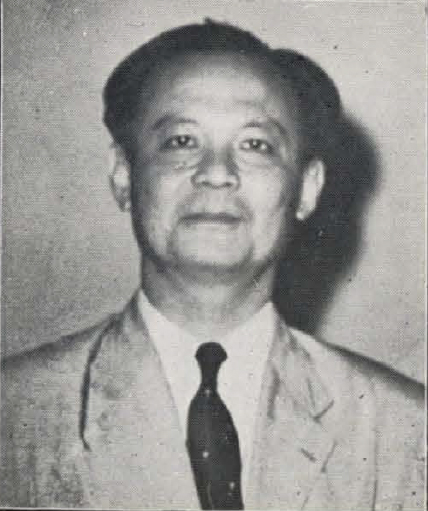
ป๋วย อึ๊งภากรณ์

| name = ป๋วย อึ๊งภากรณ์
| honorific-prefix = ศาสตราจารย์ ยศทหารและตำรวจไทย|พันตรี
| image = ป๋วย อึ้งภากรณ์.jpg
| order = ผู้ว่าการธนาคารแห่งประเทศไทย
| term_start = 11 มิถุนายน พ.ศ. 2502
| term_end = 15 สิงหาคม พ.ศ. 2514 ()
| predecessor = โชติ คุณะเกษม
| successor = พิสุทธิ์ นิมมานเหมินท์
| order2 = มหาวิทยาลัยธรรมศาสตร์#ทำเนียบผู้ประศาสน์การและอธิการบดี|อธิการบดีมหาวิทยาลัยธรรมศาสตร์
| term_start2 = 30 มกราคม พ.ศ. 2518
| term_end2 = 6 ตุลาคม พ.ศ. 2519 ()
| predecessor2 = อดุล วิเชียรเจริญ|ศ.ดร.อดุล วิเชียรเจริญ (รักษาการ)
| successor2 = นงเยาว์ ชัยเสรี|ศ.คุณหญิงนงเยาว์ ชัยเสรี (รักษาการ)
| birth_place = จังหวัดพระนคร อาณาจักรรัตนโกสินทร์|ประเทศสยาม
| death_place = ลอนดอน ประเทศอังกฤษ
| alma_mater = มหาวิทยาลัยลอนดอน
| occupation = นักเศรษฐศาสตร์, อาจารย์
| spouse = มาร์เกรท สมิท
| children = จอน อึ๊งภากรณ์ ไมตรี อึ๊งภากรณ์ ใจ อึ๊งภากรณ์
| allegiance = ubl|| ขบวนการเสรีไทย
| serviceyears = 2485–2488
| rank = ยศทหารกองทัพบกสหราชอาณาจักร|พันตรี (ชั่วคราว)
| unit = กองกำลัง 136 ช้างเผือก
| battles = ปฏิบัติการแอพพรีชีเอชั่น (2487)
| mawards = เครื่องราชอิสริยาภรณ์จักรวรรดิบริติช|MBE ฝ่ายทหาร
| signature = Puey Ung Signature.jpg
ศาสตราจารย์ พันตรี ป๋วย อึ๊งภากรณ์ (9 มีนาคม พ.ศ. 2459 — 28 กรกฎาคม พ.ศ. 2542) เป็นเศรษฐศาสตร์|นักเศรษฐศาสตร์ชาวไทย ผู้เคยดำรงตำแหน่งผู้ว่าการธนาคารแห่งประเทศไทย ที่มีอายุน้อยที่สุด ด้วยวัย 43 ปี 3 เดือน คลังมั่นใจ“วิรไท”มีฝีมือ "ประสาร" ฝากนโยบาย, Moneychannel . และได้ดำรงตำแหน่งยาวนานที่สุดสารป๋วย, ปีที่ 1 ฉบับที่ 8 ธันวาคม 2558, หน้า 9, กษิดิศ อนันทนาธร . และอธิการบดีมหาวิทยาลัยธรรมศาสตร์คนที่ 10
เขาเกิดและเติบโตจากครอบครัวชาวจีน สำเร็จการศึกษาธรรมศาสตรบัณฑิต จากมหาวิทยาลัยวิชาธรรมศาสตร์และการเมือง ในช่วงสงครามโลกครั้งที่ 2 ประเทศไทยเข้าร่วมพันธมิตรกับญี่ปุ่น ป๋วยก็ได้ร่วมก่อตั้งคณะเสรีไทยขึ้นในประเทศอังกฤษ หนหนึ่งเขาเสี่ยงชีวิตลอบกระโดดร่มเข้าไทย ณ บ้านวังน้ำขาว จังหวัดชัยนาท จนได้ชื่อว่าเป็น “วีรบุรุษวังน้ำขาว” สืบทอดปณิธานอาจารย์ป๋วย “พัฒนาชาติ ทุกคนกินดีอยู่ดี” และ“สังคมเสมอภาคและเป็นธรรม”, สำนักงานศิษย์เก่าสัมพันธ์ มธ. . ควรค่าต่อการจดจำ ! รำลึก ๑๐๐ ปี ชาตกาล อาจารย์ป๋วย “วีรบุรุษวังน้ำขาว” !!,Bangkok-today . เมื่อสงครามยุติลง ประเทศไทยจึงไม่ถือเป็นผู้แพ้สงคราม ในสมัยสฤษดิ์ ธนะรัชต์|จอมพลสฤษดิ์ ธนะรัชต์ เขาก็ได้รับหน้าที่เป็นทั้งผู้ว่าธนาคารแห่งชาติ รวมถึงยังได้รับตำแหน่งทั้งคณบดีคณะเศรษฐศาสตร์ มหาวิทยาลัยธรรมศาสตร์|คณะเศรษฐศาสตร์และอธิการบดีมหาวิทยาลัยธรรมศาสตร์
ป๋วยได้แสดงความกล้าหาญ หลายครั้งโดยเฉพาะการส่งจดหมายในนาม "นายเข้ม เย็นยิ่ง" ถึงจอมพลถนอม กิตติขจร นายกรัฐมนตรีในขณะนั้นเพื่อเรียกร้องประชาธิปไตยให้กับสังคม จุดประกายให้กับขบวนการ เหตุการณ์ 14 ตุลา|14 ตุลาคม 2516 ด้วยความที่เขาได้รับการชื่นชมมากมายจากสังคมสารป๋วย, ปีที่ 1 ฉบับที่ 6 ตุลาคม 2558, หน้า 16, เอนก เหล่าธรรมทัศน์ . ในเหตุการณ์ 6 ตุลาคม 2519 ป๋วยก็ถูกทั้งฝ่ายซ้าย ฝ่ายขวา ออกมาโจมตีกล่าวหาว่าเป็นคอมมิวนิสต์ จนในที่สุดก็ต้องออกเดินทางลี้ภัยไปต่างประเทศ และเสียชีวิตลงในวันที่ 28 กรกฎาคม พ.ศ. 2542 ที่ประเทศอังกฤษ
สเตฟาน คอลินยองส์ (Stefan Collingnon) นักวิชาการร่วมสมัยชาวเยอรมันProfessor of Political Economy, Santa Anna School of Advanced Studied, University of California and Visiting Professor at the London School of Economics ได้กล่าวยกย่องป๋วยว่าเป็น "บิดาของเมืองไทยสมัยใหม่" (Founding Father of Modern Thailand) ในฐานะผู้วางรากฐานการพัฒนาเศรษฐกิจที่สำคัญของไทยสารป๋วย, ปีที่ 1 ฉบับที่ 6 ตุลาคม 2558, หน้า 3, ส.ศิวรักษ์ . ป๋วยได้รับ รางวัลแมกไซไซ สาขาบริการสาธารณะ ในปี พ.ศ. 2508 และได้รับการยกย่องจากองค์กรยูเนสโกให้เป็นบุคคลสำคัญของโลก ในปี พ.ศ. 2558 อธิการฯ มธ.เผย 'ยูเนสโก' ลงมติยกย่อง 'ป๋วย อึ๊งภากรณ์' เป็นบุคคลสำคัญโลกแล้ว หลังครบรอบ 100 ปี ได้รับเสียงสนับสนุนจาก ฟิลิปปินส์ -เวียดนาม . ยูเนสโกยก 2 คนไทย "ดร.ป๋วย-ม.ร.ว.เปีย"บุคคลสำคัญของโลก.... .
== ประวัติ ==
ศ. พันตรี ป๋วย อึ๊งภากรณ์ หรือ ศ. พันตรี ดร.ป๋วย อึ๊งภากรณ์ เกิดเมื่อวันที่ 9 มีนาคม พ.ศ. 2459 ณ บ้านตรอกโรงสูบน้ำ ตลาดน้อย เป็นบุตรของซา แซ่อึ้ง กับเซาะเซ็ง อึ๊งภากรณ์ (สกุลเดิม: แซ่เตียว; ต่อมาได้เปลี่ยนนามสกุลเป็นภาษาไทยว่า "ประสาทเสรี") ผู้หญิงในชีวิตของผม..แม่ - คัดลอกจากหนังสือ "ประสบการณ์ชีวิต และข้อคิดสำหรับคนหนุ่มสาว" โดย ดร.ป๋วย อึ๊งภากรณ์ (จัดพิมพ์โดยมูลนิธิโกมลคีมทอง) ชื่อ "ป๋วย" นั้น บิดาของป๋วยตั้งให้เป็นชื่อตัว ส่วนชื่อสกุลของป๋วย คือ "อึ้ง" ชื่อรุ่นคือ "เคียม" อ่านทั้งสามตัวตามลำดับประเพณีจีน สำเนียงแต้จิ๋วจะเป็น "อึ้ง ป้วย เคียม" แต่ถ้าอ่านโดด ๆ วรรณยุกต์จะเปลี่ยนไป ชื่อสกุลเป็น "อึ๊ง" และชื่อตัวเป็น "ป๋วย" คำว่า "ป๋วย" แปลตรงตัวได้ว่า "พูนดินที่โคนต้นไม้" เพราะตัวประกอบในอักษรระบุไว้เช่นนั้น แต่มีความหมายกว้างออกไปอีกคือ "บำรุง" "หล่อเลี้ยง" "เพาะเลี้ยง" และ "เสริมกำลัง"
มารดาของป๋วย เป็นบุตรสาวคนแรกของเจ้าของร้านขายผ้าที่สำเพ็ง อยู่ใกล้ตรอกโรงโคม ส่วนบิดาเป็นคนจีน ทำงานช่วยพี่ชายที่แพปลา แถวปากคลองวัดปทุมคงคา โดยทั้งสองก็ไม่ค่อยมีรายได้มากนัก
=== การศึกษา ===
พ่อแม่ของป๋วยตั้งใจส่งลูกชายเข้าเรียน ที่แผนกภาษาฝรั่งเศส โรงเรียนอัสสัมชัญ ในปี พ.ศ. 2467 ซึ่งเป็นโรงเรียนที่มีค่าเล่าเรียนแพง คือปีละ 70 บาทในสมัยนั้น เมื่อเด็กชายป๋วยอายุได้เก้าขวบ บิดาของป๋วยก็เสียชีวิต โดยไม่มีทรัพย์สินเงินทองทิ้งไว้ให้ ลุงเป็นคนรับอุปการะ ส่งเสียเงินให้เป็นรายเดือน แม้ว่าจะมีปัญหาด้านการเงิน มารดาของป๋วย ก็สนับสนุนให้เรียนหนังสือที่เดิม จนสำเร็จการศึกษา ในปี พ.ศ. 2476 ขณะอายุได้ 18 ปี ป๋วยได้มาเป็นมาสเตอร์ หรือครูที่นักเรียนโรงเรียนอัสสัมชัญใช้เรียก ที่โรงเรียนอัสสัมชัญ สอนวิชาคำนวณ และภาษาฝรั่งเศส มีรายได้เดือนละ 40 บาท แบ่งให้แม่ 30 บาท
ต่อมาในปี พ.ศ. 2477 ป๋วยได้สมัครเข้าเรียนต่อที่ มหาวิทยาลัยวิชาธรรมศาสตร์และการเมือง เป็นนักศึกษารุ่นแรก ซึ่งในสมัยนั้นยังไม่มีการบังคับให้เข้าชั้นเรียน ทางมหาวิทยาลัยได้จัดพิมพ์คำบรรยายออกจำหน่ายในราคาถูก วิชาละประมาณ 2 บาท เพื่อส่งเสริมให้นักเรียนที่กำลังทำงานอยู่สามารถศึกษาเองได้ ป๋วยใช้เวลาในตอนค่ำและวันหยุดเรียนอยู่ 4 ปี ก็สำเร็จการศึกษาปริญญาตรีทางกฎหมาย การเมืองและเศรษฐการ (ธรรมศาสตรบัณฑิต|หลักสูตรธรรมศาสตรบัณฑิต, ธ.บ.) ซึ่งจัดการศึกษาในลักษณะสหสาขาวิชา เพื่อให้นักศึกษามีโอกาสประกอบอาชีพได้อย่างกว้างขวาง และมีความรู้ในลักษณะเป็นองค์รวม โดยสำเร็จการศึกษาในปี พ.ศ. 2480 หลังจากนั้น ก็ลาออกจากโรงเรียนอัสสัมชัญ มาทำงานเป็นล่ามภาษาฝรั่งเศส ให้แก่อาจารย์ชาวฝรั่งเศสผู้หนึ่ง ที่มหาวิทยาลัยธรรมศาสตร์และการเมือง
ในเดือนเมษายน พ.ศ. 2481 ป๋วยสอบชิงทุนรัฐบาลได้ไปเรียนระดับปริญญาตรี สาขาวิชาเศรษฐศาสตร์และการคลัง ที่วิทยาลัยเศรษฐศาสตร์และรัฐศาสตร์แห่งลอนดอน แห่งมหาวิทยาลัยลอนดอน ซึ่งหลังจากนั้นอีกเพียง 6 เดือน มารดาของป๋วยก็เสียชีวิตลง ป๋วยใช้เวลาสามปีก็สำเร็จการศึกษาระดับปริญญาตรี ป๋วยเป็นนักเรียนดีเด่น ป๋วยเป็นคนไทยคนเดียว ในมหาวิทยาลัยนี้ที่สอบได้คะแนนสูงสุดเป็นอันดับหนึ่ง ในบรรดาเกียรตินิยมอันดับหนึ่งด้วยกันในปี พ.ศ. 2485 โดยได้เกรดเอแปดวิชา และเกรดบีหนึ่งวิชา
จากผลการเรียนอันดีเด่นของป๋วย ทำให้ได้รับทุนลีเวอร์ฮูล์ม สามารถศึกษาต่อระดับปริญญาเอกได้ทันที แต่ในระหว่างนั้น เกิดสงครามโลกครั้งที่สอง ขึ้น ทำให้ป๋วยตัดสินใจทำงานเพื่อชาติ ทำให้ป๋วยจบปริญญาเอกภายหลังสงครามยุติในปี พ.ศ. 2491 ป๋วยก็ได้เรียนสำเร็จปริญญาเอก โดยใช้เวลาสามปีทำวิทยานิพนธ์ "เศรษฐศาสตร์ว่าด้วยการควบคุมดีบุก"
=== การทำงาน ===
==== ช่วงแรก ====
ภายหลังจบจากโรงเรียนอัสสัมชัญ ในปี พ.ศ. 2476 ป๋วยได้เริ่มทำงานเป็นครู (หรือที่นักเรียนอัสสัมชัญเรียกว่า "มาสเตอร์") สอนวิชาคำนวณและภาษาฝรั่งเศส ที่โรงเรียนเก่าของเขาเอง และจนเมื่อสำเร็จธรรมศาสตร์บัณฑิตในฐานะนักศึกษารุ่นแรกของมหาวิทยาลัยธรรมศาสตร์|มหาวิทยาลัยวิชาธรรมศาสตร์และการเมือง แล้วในปี พ.ศ. 2480 ก็ทำงานเป็นล่ามภาษาฝรั่งเศส ที่มหาวิทยาลัย
==== งานการเมือง ====
วันที่ 8 ธันวาคม พ.ศ. 2484 กองทัพญี่ปุ่นบุกประเทศไทย รัฐบาลไทยในสมัยนั้น ซึ่งมี แปลก พิบูลสงคราม|จอมพล ป. พิบูลสงคราม เป็นนายกรัฐมนตรี ประกาศสงครามเป็นพันธมิตรกับญี่ปุ่น และต่อมาก็ประกาศสงครามกับสหราชอาณาจักรและสหรัฐอเมริกา รัฐบาลไทยเรียกตัวคนไทย ในสหราชอาณาจักรและสหรัฐอเมริกา ให้เดินทางกลับ โดยขู่ว่า ผู้ที่ไม่เดินทางกลับจะถูกถอดสัญชาติไทย ปรากฏว่าคนไทยจำนวนหนึ่ง ได้จัดตั้งขบวนการต่อต้านญี่ปุ่นขึ้นทั้งในและนอกประเทศ ในนามของขบวนการเสรีไทย ภายในประเทศมี ปรีดี พนมยงค์|นายปรีดี พนมยงค์ ผู้สำเร็จราชการ เป็นหัวหน้า ส่วนในสหรัฐอเมริกามี เสนีย์ ปราโมช|ม.ร.ว.เสนีย์ ปราโมช อัครราชทูตไทย เป็นหัวหน้า เสรีไทยปฏิเสธการประกาศสงครามของรัฐบาลไทย ซึ่งทำให้สหรัฐอเมริกา ประกาศรับรองฐานะของเสรีไทย
ส่วนทางด้านอังกฤษ ปรากฏว่าอัครราชทูตไทยยอมเดินทางกลับประเทศตามคำสั่งของรัฐบาล แต่ป๋วยและคนไทยจำนวนหนึ่งไม่ยอมกลับประเทศ และได้ร่วมกันก่อตั้งคณะเสรีไทยขึ้นในอังกฤษ เพื่อประกาศไม่ยอมอยู่ใต้อาณัติรัฐบาลไทยที่ยอมเป็นพันธมิตรกับญี่ปุ่น เสรีไทยจำนวน 36 คน สมัครเข้าเป็นทหารในกองทัพบกอังกฤษ เสรีไทยกลุ่มนี้มีฉายาว่า "ช้างเผือก" (White Elephants) ในช่วงแรก ป๋วยได้รับยศเป็นร้อยเอกแห่งกองทัพบกอังกฤษ มีชื่อจัดตั้งว่า "นายเข้ม เย็นยิ่ง"
นายเข้ม เย็นยิ่ง ต่อมาได้รับคำสั่งให้ลงเรือบรรทุกทหารจากลิเวอร์พูล เล่นเรืออ้อมทวีปแอฟริกา มาขึ้นฝั่งที่ประเทศอินเดีย ได้มาฝึกหลักสูตรนักรบแบบกองโจรและการจารกรรม ที่เมืองปูนา มีการฝึกการใช้อาวุธ และวิธีการต่อสู้ต่าง ๆ เป็นเวลาครึ่งปี ในเดือนกันยายน พ.ศ. 2486 นายเข้มเป็นทหารฝ่ายสัมพันธมิตรในสงครามโลกครั้งที่สอง|ฝ่ายสัมพันธมิตรชุดแรก ที่ได้รับคำสั่งให้เข้ามาติดต่อกับขบวนการเสรีไทยในประเทศไทย ที่มี "รูธ" หรือ นายปรีดี พนมยงค์ เป็นหัวหน้า เพื่อหาทางตั้งสถานี วิทยุติดต่อระหว่างกองทัพอังกฤษในอินเดียกับคณะเสรีไทย
พฤศจิกายน พ.ศ. 2486 ร้อยตรีเข้มได้เดินทางด้วยเรือดำน้ำของราชนาวีอังกฤษพร้อมสหายอีกสองคนจาก ลังกา โดยมีเป้าหมายจะขึ้นฝั่งที่ตะกั่วป่า จังหวัดพังงา เมื่อมาถึงที่หมายเรือดำน้ำจอดซุ่มรอนอกฝั่งหนึ่งสัปดาห์ แต่ไม่มีคนมารับจึงยกเลิกภารกิจ จึงกลับสู่ศรีลังกา ต่อมาอีกหนึ่งสัปดาห์ร้อยตรีเข้มได้รับมอบภารกิจอีกครั้ง ให้ลักลอบเข้าแผ่นดินไทย โดยการกระโดดร่มพร้อมอุปกรณ์เครื่องรับส่งวิทยุ จึงได้เดินทางไปฝึกซ้อมกระโดดร่ม ในต้นเดือนกุมภาพันธ์ พ.ศ. 2487 ที่แคว้นปัญจาบ พอวันที่ 6 มีนาคม ร.ต.เข้ม และเสรีไทยอีกสองคนคือ แดง (ประทาน) และ ดี (ศ.เกียรติคุณ นพ.เปรม บุรี) บนเส้นทางชีวิตและการเรียนรู้ 90 ปี เปรม บุรี.หนังสืออัตชีวประวัติ อ.เปรม บุรี 90 ปี: อาจริยบูชา. หน้า 20-21. หอสมุดหมายเหตุรามาธิบดี มาขึ้นเครื่องบิน บี 24 ที่กัลกัตตา ประเทศอินเดีย มุ่งมาสู่แผ่นดินไทย เป็นการกระโดดร่มแบบสุ่ม ไม่มีคนมารับที่ภาคพื้นดิน แต่สภาพอากาศไม่อำนวย เครื่องบินจึงเดินทางกลับไปกัลกัตตา อีกหนึ่งสัปดาห์ต่อมา เสรีไทยทั้งสามคนคือ เข้ม แดง และดี ก็ขึ้นเครื่องบินอีก เพื่อปฏิบัติภารกิจเดิม โดยเข้ามาทางจังหวัดชัยนาท เสรีไทยทั้งสามคนกระโดดร่มลง แต่ ร.ต.เข้ม ถูกเจ้าหน้าที่ไทยและชาวบ้าน ช่วยกันล้อมจับกุมตัวไว้ได้ และถูกตั้งข้อหาว่า ทรยศต่อชาติและทำจารกรรม ถูกซ้อม และผลักเข้าสู่กอหนาม โดยมีเจ้าหน้าที่เอาปืนจ่อข้างหลัง และถูกนำมาขังล่ามโซ่ไว้บนศาลาวัดวังน้ำขาว อำเภอวัดสิงห์ เป็นเวลาหลายวัน จึงถูกส่งตัวมาลงเรือยนต์ล่องลำน้ำเจ้าพระยา เข้ามาที่ตึกสันติบาลในกรุงเทพฯ
ด้วยความช่วยเหลือของตำรวจที่เป็นเสรีไทย ร.ต.เข้ม จึงมีโอกาสเข้าพบกับ นายปรีดี พนมยงค์ ทำให้ฝ่ายเสรีไทย เริ่มส่งวิทยุไปยังกองทัพอังกฤษที่อินเดีย ได้สำเร็จเป็นครั้งแรก ทำให้หน่วยทหารจากอังกฤษและสหรัฐฯ สามารถเล็ดลอดเข้ามาปฏิบัติงานในแผ่นดินไทยได้สะดวกขึ้น ในการทิ้งระเบิดของอังกฤษ นายป๋วยได้ประสานติดต่อกับอังกฤษ แจ้งพิกัดไม่ให้เครื่องบินมาทิ้งระเบิดพระบรมมหาราชวัง ตลอดจนวังต่าง ๆ ทางอังกฤษก็ได้ตอบรับ ทำให้สถานที่สำคัญเหล่านี้ สามารถอยู่รอดปลอดภัยมาจนทุกวันนี้
ปลายสงครามโลกครั้งที่สอง นายปรีดีส่งนายป๋วยกลับไปอังกฤษอีกครั้งหนึ่ง เพื่อไปเจรจาให้รัฐบาลอังกฤษ ยอมรับว่าขบวนการเสรีไทย เป็นรัฐบาลอันชอบธรรมของไทย ทำนองเดียวกับที่สหรัฐได้รับรองมาก่อนแล้ว และเจรจาให้อังกฤษ ยอมปล่อยเงินตราสำรอง ที่รัฐบาลไทยฝากไว้ที่ธนาคารกลางอังกฤษ
เมื่อสงครามโลกยุติ นายป๋วยได้รับยศพันตรีแห่งกองทัพบกอังกฤษ ได้เป็นหนึ่งในผู้แทนไทย เดินทางไปเจรจาทางการทหาร และการเมืองกับฝ่ายอังกฤษ ที่นครแคนดี ประเทศศรีลังกา ได้ร่วมกับเสรีไทยจากอเมริกาอารักขา แด่พระบาทสมเด็จพระเจ้าอยู่หัวอานันทมหิดล และพระอนุชาที่กัลกัตตา จากนั้น นายป๋วยก็คืนยศทหารแก่กองทัพอังกฤษ แล้วกลับไปแต่งงานกับ มาร์กาเร็ต สมิท ในปี พ.ศ. 2489 และเรียนต่อระดับปริญญาเอก ที่ มหาวิทยาลัยลอนดอน
==== งานด้านการเงิน การคลัง ====
ในขณะที่ป๋วยกำลังศึกษาอยู่ ณ ประเทศอังกฤษ นายปรีดี พนมยงค์ ถูกทหารทำรัฐประหารในประเทศไทย พ.ศ. 2490|รัฐประหาร ทำให้สถานการณ์ไม่ปลอดภัย ทางญาติขอให้ป๋วยยังไม่ต้องรีบกลับมา
ไฟล์:ป๋วย เมื่อครั้งดำรงผู้ว่าการธนาคารแห่งประเทศไทย.jpg|thumb|195px|right|เมื่อครั้งดำรงผู้ว่าการธนาคารแห่งประเทศไทย
ปี พ.ศ. 2492 ดร.ป๋วย ก็เดินทางกลับประเทศไทย บริษัทห้างร้านต่างๆ จำนวนมากทั้งในและนอกประเทศ ต้องการตัวดร.ป๋วยไปทำงานโดยเสนอให้เงินเดือนสูงๆ แต่ในที่สุด ดร.ป๋วย ก็เลือกที่จะรับราชการ เนื่องจากถือว่า ตนเองนอกจากจะเกิดเมืองไทย กินข้าวไทยแล้ว ยังได้รับทุนเล่าเรียนรัฐบาลไทย คือเงินของชาวนาชาวเมืองไทย ไปเมืองนอกแล้วผูกพันใจว่าจะรับราชการไทยด้วย
ดร.ป๋วย เข้ารับราชการครั้งแรกในตำแหน่งเศรษฐกร กรมบัญชีกลาง กระทรวงการคลัง ได้รับเงินเดือน ประมาณ 1,600 บาท สภาพเศรษฐกิจของประเทศไทยหลังสงครามโลกครั้งที่ 2 กำลังอยู่ในสภาพฟื้นตัว ต่อมาในปี พ.ศ. 2495 ดร.ป๋วย ได้รับแต่งตั้งให้เป็นผู้ช่วยฝ่ายวิชาการของปลัดกระทรวงการคลัง และกรรมการธนาคารแห่งประเทศไทย จนถึงปี พ.ศ. 2496 ดร.ป๋วย ก็ได้รับแต่งตั้ง ให้ดำรงตำแหน่ง รองผู้ว่าการธนาคารแห่งประเทศไทย ได้มีส่วนทำให้อัตราแลกเปลี่ยนเงินตราต่างประเทศ ซึ่งมีปัญหามากในสมัยนั้น กลับมีเสถียรภาพมากขึ้น นักธุรกิจมั่นใจค่าของเงินบาทเมื่อเทียบกับเงินตราต่างประเทศ ทำให้ราคาสินค้าลดลง และเงินสำรองระหว่างประเทศก็ขยายตัวเพิ่มมากขึ้น
วันที่ 25 ธันวาคม พ.ศ. 2496 คณะรัฐมนตรีมีมติ ให้ ดร.ป๋วย พ้นจากตำแหน่งรองผู้ว่าการธนาคารแห่งประเทศไทย ไปรับราชการเป็นผู้เชี่ยวชาญการคลัง กระทรวงการคลัง เนื่องจาก ดร.ป๋วย ปฏิเสธการที่ สฤษดิ์ ธนะรัชต์|จอมพลสฤษดิ์ ธนะรัชต์ ต้องการซื้อ สหธนาคารกรุงเทพจำกัด แต่เนื่องจากธนาคารแห่งนั้น กระทำผิดระเบียบของธนาคารแห่งประเทศไทย และกำลังถูกปรับเป็นเงินหลายล้านบาท จอมพลสฤษดิ์ ขอให้ ดร.ป๋วย ยกเลิกการปรับ แต่ ดร.ป๋วย ปฏิเสธ และยืนกรานให้คณะรัฐมนตรีปรับธนาคารแห่งนั้น ในที่สุดคณะรัฐมนตรี ก็ปฏิบัติตามข้อเสนอของ ดร.ป๋วย
ต่อมา เผ่า ศรียานนท์|พลตำรวจเอกเผ่า ศรียานนท์ อธิบดีกรมตำรวจ และรัฐมนตรีช่วยว่าการกระทรวงการคลัง ก็พยายาม เสนอให้บริษัทแห่งหนึ่งในสหรัฐอเมริกา ซึ่งตนเองมีผลประโยชน์อยู่ด้วย เป็นผู้จัดพิมพ์ธนบัตรไทยแทน บริษัท โทมัส เดอลารู คณะรัฐมนตรีแต่งตั้งให้ดร.ป๋วยเป็นผู้พิจารณาเรื่องนี้ ดร.ป๋วย ตรวจพบว่า บริษัทดังกล่าวฝีมือไม่ดี ปลอมง่าย และมีชื่อเสียงในการวิ่งเต้น จึงไม่มีความน่าเชื่อถือเพียงพอให้เป็นผู้จัดพิมพ์ธนบัตร จึงทำรายงานเสนอ ให้ใช้ บริษัทโทมัส เดอลารูตามเดิม แต่ถ้าหากจะตัดสินใจให้บริษัทอเมริกันเป็นผู้พิมพ์ธนบัตร ก็จะออกจากราชการ คณะรัฐมนตรีก็มีมติเห็นชอบตามข้อเสนอของ ดร.ป๋วย เหตุการณ์ครั้งนี้ สร้างความไม่พอใจให้แก่ พลตำรวจเอกเผ่า ศรียานนท์ เป็นอย่างมาก ผู้มีอำนาจในประเทศขณะนั้น ต่างไม่พอใจ ดร.ป๋วย เพื่อความปลอดภัย พระบริภัณฑ์ยุทธกิจ รัฐมนตรีว่าการกระทรวงการคลัง จึงได้ให้ ดร.ป๋วย ไปดำรงตำแหน่งที่ปรึกษาทางเศรษฐกิจการคลัง ประจำสถานเอกอัครราชทูตไทยในอังกฤษ ในปี พ.ศ. 2499 และยังได้เป็นผู้แทนไทย ประจำคณะมนตรีดีบุกระหว่างประเทศ มีผลทำให้ ไทยสามารถขายแร่ดีบุก เป็นสินค้าออกสำคัญของประเทศได้มากขึ้น
ปี พ.ศ. 2502 จอมพลสฤษดิ์ ทำรัฐประหารยึดอำนาจการปกครอง จอมพลสฤษดิ์ได้ให้ ดร.ป๋วย กลับเมืองไทยเข้ามาช่วยงาน ต่อมาเมื่อ นายโชติ คุณะเกษม ลาออกจากรัฐมนตรีว่าการกระทรวงการคลัง จอมพลสฤษดิ์ได้โทรเลขไปถึง ดร.ป๋วย ซึ่งกำลังประชุมคณะรัฐมนตรีดีบุกโลกที่กรุงลอนดอน เสนอให้รับตำแหน่งรัฐมนตรีว่าการกระทรวงการคลัง แต่ ดร.ป๋วย ปฏิเสธไปว่า ไม่ขอรับตำแหน่งนี้ เพราะเมื่อตอนเข้าเป็นเสรีไทย ได้สาบานไว้ว่า จะไม่รับตำแหน่งทางการเมืองใดๆ จนกว่าจะเกษียณอายุราชการ เพื่อพิสูจน์ว่าไม่ได้หวังแสวงหาผลประโยชน์จากการเป็นเสรีไทย เมื่อ ดร.ป๋วย กลับจากอังกฤษ จอมพลสฤษดิ์ก็แต่งตั้ง ให้ ดร.ป๋วย เป็นผู้ว่าการธนาคารแห่งประเทศไทย ต่อมาได้รับแต่งตั้งให้เป็น ผู้อำนวยการสำนักงานเศรษฐกิจการคลัง อีกตำแหน่งหนึ่ง ดร.ป๋วย จึง ควบคุมทั้งนโยบายด้านการเงิน การคลังและ งบประมาณของประเทศ ในขณะที่อายุได้ เพียง 43 ปี นอกจากนั้น ดร.ป๋วย ยังมีบทบาทสำคัญ ในการผลักดันให้มี แผนพัฒนาเศรษฐกิจและสังคมแห่งชาติ เป็นกรรมการสภาพัฒน์ เป็นกรรมการสภาการศึกษาแห่งชาติ
แม้ว่า ดร.ป๋วย จะมีตำแหน่งที่สูง แต่ก็ใช้ชีวิตอยู่อย่างเรียบง่าย ชอบนุ่งกางเกงเวสต์ปอยต์มาทำงาน ไม่มีชุดดินเนอร์แจ็กเกตเป็นของตนเอง ชอบกินก๋วยเตี๋ยว ข้าวต้มกุ๊ย และเต้าฮวย
ดร.ป๋วย อึ๊งภากรณ์ ดำรงตำแหน่งผู้ว่าการธนาคารแห่งประเทศไทยเป็นเวลา 12 ปี นับเป็นผู้ว่าการที่อยู่ในตำแหน่งนานที่สุด ตลอดสมัยที่ ดร.ป๋วย เป็นผู้ว่าการธนาคารแห่งประเทศไทย ถือได้ว่าเป็นสมัยที่ธนาคารแห่งประเทศไทยปลอดจากการเมืองมากที่สุด และเป็นยุคที่สามารถรักษาเสถียรภาพเงินตรา ไว้ได้อย่างแข็งแกร่ง เงินบาท ได้รับได้รับความเชื่อมั่นจากทั้งในและนอกประเทศ ทำให้มีการค้าขายและการลงทุนเพิ่มขึ้น นอกจากนั้นเงินทุน สำรองระหว่างประเทศก็เพิ่มมากขึ้นเป็นประวัติการณ์ ธนาคารแห่งประเทศไทย เริ่มขยายสาขาออกไปสู่ภูมิภาค สามารถจัดตั้งโรงพิมพ์ธนบัตรได้สำเร็จ ไม่จำเป็นต้องไปพิมพ์ธนบัตรในต่างประเทศ มีการออกพระราชบัญญัติ ธนาคารพาณิชย์ปี พ.ศ. 2505 ซึ่งถือเป็นแม่บทของธนาคารพาณิชย์ ตลอดจนนำเทคนิคนโยบายทางการเงินที่ สำคัญๆ เช่น อัตราเงินสดสำรองอัตราส่วนลดมาใช้ และชักจูงให้ธนาคารปฏิบัติตามกฎระเบียบ อันจำเป็นต่อการ เสริมสร้างความมั่นคงในระบบการธนาคาร และอนุมัติให้ธนาคารพาณิชย์เปิดสาขามากขึ้น และขยายไปทั่วราชอาณาจักร ทำให้กิจการธนาคารพาณิชย์ต่างๆ เจริญรุดหน้าอย่างรวดเร็ว
ปี พ.ศ. 2507 ดร.ป๋วย ได้กล่าวสุนทรพจน์ของสมาคมธนาคารไทย เพื่อเตือนสติผู้มีอำนาจ มีใจความว่า จอมพล ถนอม นายกรัฐมนตรีผู้มีคำขวัญประจำใจว่า "จงทำดี จงทำดี จงทำดี" มีนโยบายไม่เห็นด้วยที่รัฐมนตรีจะไปยุ่งเกี่ยว กับ "การค้า" แต่ทำไมจึงมีรัฐมนตรีบางคนไปเป็นกรรมการในธนาคารต่างๆ หรือเป็นเพราะว่าธนาคารพาณิชย์ไม่ใช่ "การค้า" ชนิดหนึ่ง สุนทรพจน์นี้เป็นที่กล่าวขานกันทั่ว ในยุคสมัยรัฐบาลทหาร ดร.ป๋วย เป็นข้าราชการผู้ใหญ่คนเดียวที่กล้าวิจารณ์ นักการเมือง รัฐมนตรี และนายทหารชั้นสูง ที่มักเข้าไปดำรงตำแหน่งประธานหรือกรรมการธนาคารต่างๆ เพื่อหาประโยชน์ใส่ตัว เมื่อจอมพลถนอมทราบความ ก็ยินยอมลาออกจากตำแหน่งกรรมการธนาคารพาณิชย์ แต่ไม่มีรัฐมนตรีคนใดลาออกตาม
==== งานด้านการศึกษา ====
ปี พ.ศ. 2507 ดร. ป๋วย เข้ารับตำแหน่งคณบดีคณะเศรษฐศาสตร์ มหาวิทยาลัยธรรมศาสตร์และจะลาออกจากตำแหน่งผู้ว่าการธนาคารแห่งประเทศไทย แต่ถูกนายกรัฐมนตรียับยั้งไว้ ขณะนั้นคณะเศรษฐศาสตร์ มีอาจารย์ประจำเพียงสี่คน อาจารย์ป๋วยจึงเร่งผลิตอาจารย์ โดยประกาศรับสมัครคนรุ่นใหม่ แล้วหาทุนส่งไปเรียนต่างประเทศ ทำให้คณะเศรษฐศาสตร์เติบโตขึ้น ภายในเวลาเพียงสิบปี มีอาจารย์เพิ่มนับร้อยคน ส่วนใหญ่จบการศึกษาระดับปริญญาโทและเอก
สิงหาคม พ.ศ. 2508 ดร. ป๋วย ได้รับ รางวัลแมกไซไซ สาขาบริการสาธารณะ ในคำประกาศเกียรติประวัติ มีข้อความตอนหนึ่งว่า "บุคคลสำคัญ ผู้แสดงบทบาทอยู่เบื้องหลังความสำเร็จ ของธนาคารแห่งประเทศไทย ในการขยายตัวทางเศรษฐกิจโดยมีเสถียรภาพการเงินควบคู่กันไป นายธนาคารระหว่างประเทศ ยกย่องว่านายป๋วยเป็น ผู้ว่าการธนาคารกลางที่มีความสามารถดีเด่นคนหนึ่งของโลก ... การกระทำของนายป๋วยยังเป็นแรงบันดาลใจ สำหรับข้าราชการผู้ขยันขันแข็ง นายป๋วยผู้ถือได้ว่า ความเรียบง่าย คือความงาม และความชื่อสัตย์สุจริต คือคุณความดีสูงสุดของชีวิตข้าราชการ เป็นหลักประจำใจซึ่งยึดถือมาช้านาน และได้เผยแพร่กับเพื่อนร่วมงาน ด้วยว่า ในฐานะนักเศรษฐศาสตร์ผู้แสวงหาความจริง และผู้ใช้วิชาชีพ จะต้องไม่เป็นเพียงผู้ที่คอยเรียนรู้อยู่เสมอ และทำงานอย่างมีประสิทธิภาพเท่านั้น หากยังต้องมีความชื่อสัตย์สุจริต และต้องแสดงให้ปรากฏออกมาถึง ความชื่อสัตย์สุจริตนั้นอย่างเพียงพอ ที่จะเรียกร้องให้ผู้อื่นมีความชื่อสัตย์สุจริตด้วย"
ปี พ.ศ. 2510 ดร. ป๋วย ได้ร่วมกับเพื่อนนักธุรกิจ นักการเงิน นักการเมือง และเชื้อพระวงศ์ร่วมก่อตั้ง มูลนิธิบูรณะชนบทแห่งประเทศไทย ซึ่งถือว่า เป็นโครงการพัฒนาชนบทแห่งแรกขององค์กรพัฒนาเอกชน โดยได้แนวคิดจาก ดร. วาย เยน ที่มีแนวคิดว่า การพัฒนาชนบทและการพัฒนาคุณภาพของคน จะเป็นรากฐานสำคัญของการพัฒนาประเทศ โดยการส่งเสริม การพึ่งตนเอง การร่วมมือกันของชาวบ้าน การศึกษา การอนามัย การอาชีพ แนวทางของมูลนิธิบูรณะชนบทฯ ในการทำงานกับชาวบ้านคือ "ไปหาชาวบ้าน อยู่กับเขา เรียนรู้จากเขา วางแผนกับเขา ทำงานกับเขา เริ่มจากสิ่งที่เขารู้ สร้างจากสิ่งที่เขามี สอนโดยชี้ให้เห็น เรียนจากการทำ..." โครงการของมูลนิธิบูรณะชนบท ดำเนินการอยู่ในเขตจังหวัดชัยนาทเป็นหลัก ส่วนหนึ่งมีสาเหตุมาจากชาวบ้านที่นั้น เคยช่วยชีวิต ดร. ป๋วย เมื่อครั้งเป็นเสรีไทย
ปี พ.ศ. 2513 อาจารย์ป๋วยได้ลาพัก ไปสอนที่มหาวิทยาลัยพรินซ์ตัน สหรัฐอเมริกา เพื่อเรียนรู้เรื่องมหาวิทยาลัยใหม่ ๆ ให้ทันการณ์ โดยรับเงินเดือนจากธนาคารชาติดังเดิม แต่ขอให้มหาวิทยาลัยพรินซ์ตันจ่ายเงินเดือนอันท่านพึงจะได้ให้กับธนาคารแห่งประเทศไทย นับว่าธนาคารแห่งประเทศไทยได้กำไร
ในวันที่ 16 สิงหาคม พ.ศ. 2514 ดร. ป๋วย ได้ลาออกจากตำแหน่งผู้ว่าการธนาคารแห่งประเทศไทย รวมเวลาที่ ดำรงตำแหน่ง 12 ปี 2 เดือน 4 วัน จึงมารับตำแหน่งคณบดีคณะเศรษฐศาสตร์อย่างเต็มตัว เพื่อต้องการทุ่มเทให้ กับการศึกษาอย่างจริงจัง และได้ลาไปสอนพิเศษและทำวิจัยอีกครั้งที่ มหาวิทยาลัยเคมบริดจ์ สหราชอาณาจักร
วันที่ 17 พฤศจิกายน พ.ศ. 2514 ถนอม กิตติขจร|จอมพลถนอม กิตติขจร ทำการรัฐประหาร ยึดอำนาจตัวเอง อาจารย์ป๋วยได้เขียนจดหมายฉบับประวัติศาสตร์จากอังกฤษ โดยใช้ชื่อ นายเข้ม เย็นยิ่ง (ชื่อรหัสสมัยเป็นเสรีไทย) จดหมายฉบับนี้ เขียนถึงผู้ใหญ่บ้านชื่อ ทำนุ เกียรติก้อง ซึ่งหมายถึงจอมพลถนอม เรียกร้องให้จอมพลถนอมซึ่งยึดอำนาจการปกครอง คืนเสรีภาพประชาธิปไตยให้แก่ประชาชน จัดให้มีการเลือกตั้งโดยเร็ว ข้อความในจดหมายตอนหนึ่งว่า "ได้โปรดเร่งรัดให้มีกติกาหมู่บ้านขึ้นเถิดโดยเร็วที่สุด ในกลางปี 2515 นี้หรืออย่างช้าก็อย่าให้ข้ามปีไป โปรดอำนวยให้ชาวบ้านไทยเจริญมีสิทธิเสรีภาพตามหลักประชาธรรม สามารถเลือกตั้งสมัชชาขึ้นโดยเร็ว" จดหมายฉบับนี้ สร้างความไม่พอใจให้กับผู้มีอำนาจเป็นอย่างยิ่ง อาจารย์ป๋วยถือว่าเป็นข้าราชการชั้นผู้ใหญ่คนแรก ที่กล้าลุกขึ้นวิพากษ์วิจารณ์เผด็จการทหารอย่างตรงไปตรงมา ทำให้อาจารย์ป๋วยต้องลาออกจากตำแหน่งคณบดีคณะเศรษฐศาสตร์ ในระหว่างที่สอนหนังสือที่เคมบริดจ์
ปี พ.ศ. 2516 สัญญา ธรรมศักดิ์|นายสัญญา ธรรมศักดิ์ อธิการบดีมหาวิทยาลัยธรรมศาสตร์กำลังครบวาระ และยืนยันว่าจะไม่รับตำแหน่งต่อ อาจารย์และนักศึกษาได้มีประชามติ ให้อาจารย์ป๋วยเป็นอธิการบดีคนต่อไป ในระหว่างวันที่ 9-18 กุมภาพันธ์ อาจารย์ป๋วยได้เดินทางกลับมาเมืองไทย ได้เข้าพบ จอมพลถนอม กิตติขจร และ จอมพลประภาส จารุเสถียร อาจารย์ป๋วยได้ถามผู้มีอำนาจทั้งสองว่า จะขัดข้องไหม ถ้าหากท่านจะเป็นอธิการบดีมหาวิทยาลัยธรรมศาสตร์ ก็ได้รับคำตอบว่า ไม่ต้องการให้รับตำแหน่ง เพราะกลัวว่าอาจารย์ป๋วยจะใช้พลังนักศึกษา เป็นพลังต่อต้านรัฐบาล
หลังเหตุการณ์ 14 ตุลาคม พ.ศ. 2516 ภายหลังรัฐบาลทหารถูกขับไล่ออกไป อาจารย์ป๋วยได้รับแต่งตั้งให้ เป็นประธานที่ปรึกษาทางเศรษฐกิจ ในสมัยรัฐบาลสัญญา ธรรมศักดิ์ มีการเรียกร้องให้อาจารย์ป๋วยเข้ารับตำแหน่ง นายกรัฐมนตรี แต่อาจารย์ป๋วยไม่รับ เนื่องจากความ ปรารถนาของอาจารย์ป๋วยไม่ได้อยู่ที่การเมือง แต่เป็นเรื่องการศึกษา และการพัฒนาชนบท เมื่อมีการเสนอชื่อ อาจารย์ป๋วยให้ดำรงตำแหน่งอธิการบดีมหาวิทยาลัยธรรมศาสตร์ ท่านไม่ปฏิเสธ อาจารย์ป๋วยเป็นศิษย์ธรรมศาสตร์คนแรก ที่ได้รับเลือกตั้งจากชาวธรรมศาสตร์ ให้เป็นอธิการบดีคนที่ 10 เมื่อวันที่ 30 มกราคม พ.ศ. 2518 อาจารย์ป๋วยได้ให้แนวทางแก่ธรรมศาสตร์ ในการขยายไปยังรังสิต ให้ขยายตัวไปในสาขาวิทยาศาสตร์เพื่อเกื้อหนุนกัน การรับนักเรียนเรียนดีจากชนบทเข้ามาศึกษา หรือ โครงการช้างเผือก การให้คณะต่างๆ จัดทำโครงการบริการสังคม
ในขณะนั้น ความขัดแย้งทางการเมืองได้ทวีความรุนแรงขึ้นเรื่อย ๆ สถานการณ์ความขัดแย้งระหว่าง ฝ่ายซ้ายที่มีแนวคิดทางสังคมนิยม กับฝ่ายขวาคือผู้สูญเสียอำนาจไป มีขบวนการขวาพิฆาตซ้ายออกอาละวาด ผู้นำนักศึกษา ชาวนา กรรมกร ถูกลอบสังหารจำนวนมาก โดยที่เจ้าหน้าที่ของรัฐไม่เคยจับกุมฆาตกรได้ ธรรมศาสตร์กลายเป็นเวทีและศูนย์กลางการต่อสู้เพื่อความเป็นธรรมในสังคม มีการชุมนุมการบ่อยครั้ง อาจารย์ป๋วย กลายเป็นหนังหน้าไฟ ถูกบีบอยู่ตรงกลางระหว่างสองฝ่าย ฝ่ายขวาก็กล่าวหาว่า อาจารย์ป๋วยเป็นผู้อยู่เบื้องหลังนักศึกษา เป็นคอมมิวนิสต์ที่คิดจะทำลายชาติ ศาสนา พระมหากษัตริย์ ตั้งตัวเองขึ้นเป็นประธานาธิบดี ในขณะที่ฝ่ายซ้าย ก็โจมตีว่าอาจารย์ป๋วยเป็นเผด็จการ ขัดขวางการทำงานของขบวนการนักศึกษา หลายครั้งอาจารย์ป๋วยก็ทะเลาะกับนักศึกษา ไม่อนุญาตให้ใช้พื้นที่ในมหาวิทยาลัยธรรมศาสตร์ ทำกิจกรรมทางการเมือง เพราะเห็นว่า บางครั้งนำไปสู่อันตราย...
==== จากเมืองไทย ====
วันที่ เหตุการณ์ 6 ตุลา|6 ตุลาคม พ.ศ. 2519 กลุ่มบุคคลในเครื่องแบบและกลุ่มกระทิงแดง ได้ทำการปิดล้อม และใช้อาวุธยิงถล่มเข้าไปในมหาวิทยาลัยธรรมศาสตร์ โดยไม่สนใจต่อคำขอร้องของผู้ชุมนุมภายใน ที่ต้องการเจรจาโดยสันติ มีผู้ชุมนุมบาดเจ็บและล้มตายเป็นจำนวนมาก นักศึกษาบางคนถูกจับแขวนคอ บางคนถูกเผาทั้งเป็น และผู้หญิงบางคนถูกข่มขืน จนถึงแก่ความตาย เวลา 10.00 น. อาจารย์ป๋วยออกแถลงการณ์ลาออกในที่ประชุมสภามหาวิทยาลัยเพื่อแสดงความเสียใจต่อเหตุการณ์ที่เกิดขึ้น ที่มีคนจำนวนมากบาดเจ็บ และล้มตายภายในมหาวิทยาลัยธรรมศาสตร์ซึ่งอยู่ในความรับผิดชอบของท่าน สภามหาวิทยาลัยได้ให้อาจารย์ป๋วยเดินทางออกนอกประเทศ เนื่องจากฝ่ายขวากำลังล่าตัวอาจารย์ป๋วย ในเวลาเย็นวันนั้น เกิดรัฐประหารขึ้นโดย สงัด ชลออยู่|พลเรือเอกสงัด ชลออยู่ เป็นหัวหน้าคณะปฏิวัติ เวลา 20.00 น. อาจารย์ป๋วยได้เดินทางออกนอกประเทศไปยุโรป บันทึกความรุนแรงและรัฐประหาร 6 ตุลาคม 2519
เมื่ออาจารย์ป๋วยอยู่นอกประเทศ ก็ได้เดินทางไปพบคนไทยในต่างประเทศ และบุคคลสำคัญในประเทศต่างๆ เช่น อังกฤษ สหรัฐอเมริกา ฝรั่งเศส เยอรมนี สวีเดน เดนมาร์ก ญี่ปุ่นและออสเตรเลีย เพื่อให้ข้อเท็จจริงเกี่ยวกับ เหตุการณ์บ้านเมืองในประเทศไทยเวลานั้น เพื่อเรียกร้องให้เกิดประชาธิปไตย ในเมืองไทยอย่างสันติวิธี ปี พ.ศ. 2520 อาจารย์ป๋วยเดินทางไปให้การต่อ คณะกรรมการวิเทศสัมพันธ์ สภาผู้แทนราษฎรของสหรัฐอเมริกา ซึ่งสืบพยาน เรื่องสิทธิมนุษยชนในประเทศไทย อันเนื่องมาจากเหตุการณ์ 6 ตุลา
เดือนกันยายน พ.ศ. 2520 อาจารย์ป๋วยได้ล้มป่วยด้วยอาการเส้นโลหิตในสมองแตก ต้องรักษาตัวอยู่ในโรงพยาบาลนานนับสามเดือน อาการเส้นโลหิตในสมองแตก ได้ส่งผลกระเทือนสมองส่วนที่แปลความคิดเป็นคำพูด ทำให้อาจารย์ป๋วยไม่สามารถพูดได้อย่างคนปกติ ท่านพูดออกเสียงได้เล็กน้อยเท่านั้น นับเลขได้ 1-2-3 ถึง 10 แต่ต้องเริ่มต้นที่เลข 1 เสมอ ในช่วงบั้นปลายชีวิต อาจารย์ป๋วยใช้ชีวิตอย่างเรียบง่าย ในบ้านเก่าแก่ที่ประเทศอังกฤษ สามารถเดินไปไหนได้ แม้ว่ามือขวาจะยังใช้การได้ไม่ค่อยดี พูดได้น้อย แต่ก็สามารถสื่อสารกับคนรอบข้างให้เข้าใจได้
วันที่ 1 เมษายน พ.ศ. 2530 อาจารย์ป๋วยเดินทางกลับมาเมืองไทย หลังจากที่ต้องออกจากบ้านเกิดไป เมื่อเหตุการณ์ 6 ตุลา เป็นครั้งแรก พร้อมด้วยภรรยา ลูกชาย ลูกสะใภ้ และหลานอีกสองคน มีบรรดาเพื่อนๆ ลูกศิษย์ และคนรู้จักมากมายมาพบปะ เยี่ยมเยือนที่บ้านเก่าซอยอารีย์
วันที่ 3 เมษายน พ.ศ. 2530 ที่ ธนาคารแห่งประเทศไทย พนักงานประมาณ 2,000 คน มายืนต้อนรับการกลับมาของอาจารย์ป๋วย คนธรรมดาคนหนึ่ง ซึ่งเป็นแบบอย่างดีที่สุดของข้าราชการเมืองไทย ในตอนบ่าย ขณะรถอาจารย์ป๋วยกำลังจะแล่นออกไป หลายคนพยายามเข้าไปใกล้ชิดอาจารย์มากที่สุด จนอาจารย์ป๋วยไขกระจกรถลง แล้วยื่นมือออกมาให้พนักงานได้สัมผัส หลายคนร่ำไห้ออกมาอย่างไม่อายใคร ที่บุคคลซึ่งตนให้ความนับถือ และเคารพรัก กำลังจะจากไป
วันที่ 7 เมษายน พ.ศ. 2530 อาจารย์ป๋วยได้มาร่วมรับประทานอาหารกลางวันกับอาจารย์คณะเศรษฐศาสตร์ และเดินไปบริเวณมหาวิทยาลัยธรรมศาสตร์ ตลอดทางมีนักศึกษายืนต้อนรับ มีนักศึกษายืนถือป้ายข้อความว่า " ปลื้มใจนักเตี่ยกลับบ้าน " "ลูกโดมมิลืมอาจารย์ป๋วย" "ยังข้นและยังเข้ม ดุจเกลือเค็มในแผ่นดิน ดีกว่าน้ำปลาริน อันปรุงรสละลายหอม" วันที่ 20 เมษายน เดินทางเยี่ยมมูลนิธิโกมลคีมทอง วันที่ 21 เมษายน เดินทางไปเยี่ยมคณะเศรษฐศาสตร์ จุฬาลงกรณ์มหาวิทยาลัย และเยี่ยมโครงการอาสาสมัครเพื่อสังคม (คอส.) และ วันที่ 25 เมษายน อาจารย์ป๋วยก็เดินทางออกจากเมืองไทย จากนั้นก็ได้กลับมาเยี่ยมบ้านเกิดอีกครั้ง ในปี พ.ศ. 2536 พ.ศ. 2538 และครั้งสุดท้ายในปี พ.ศ. 2540
=== อนิจกรรม ===
วันที่ 28 กรกฎาคม พ.ศ. 2542 อาจารย์ป๋วย อึ๊งภากรณ์ ได้ถึงแก่อนิจกรรมที่บ้าน ณ กรุงลอนดอน ประเทศอังกฤษ สหราชอาณาจักร เนื่องจากเส้นโลหิตใหญ่ในช่องท้องโป่งแตก (aortic aneurysm) อายุได้ 83 ปี "ตายแล้ว เผาผมเถิด อย่าฝัง คนอื่นจะได้มีที่ดินอาศัยและทำกิน และอย่าทำพิธีรีตองในงานศพให้วุ่นวายไป" จากข้อเขียน "จากครรภ์มารดาถึงเชิงตะกอน|คุณภาพชีวิต ปฏิทินแห่งความหวัง จากครรภ์มารดาถึงเชิงตะกอน" วันที่ 6 สิงหาคม พ.ศ. 2542 ทางครอบครัวได้ทำการเผาศพ และบรรจุอัฐินำกลับมาเมืองไทย วันที่ 16 สิงหาคม และ วันที่ 28 สิงหาคม บริเวณท่าเรือสัตหีบ เรือหลวงกระบุรี แห่งราชนาวีไทย ได้นำครอบครัวอึ้งภากรณ์ และแขกประมาณ 200 คน มุ่งหน้าสู่เกาะครามนำอังคารของอาจารย์ป๋วยไปลอยทะเล ส่วนอัฐินำไปบรรจุที่วัดปทุมคงคาราชวรวิหาร
== ชีวิตส่วนตัว ==
ป๋วย ได้แต่งงานกับมาร์เกรท สมิท สตรีชาวอังกฤษ โดยมีบุตร 3 คน ได้แก่ จอน อึ๊งภากรณ์ ไมตรี อึ๊งภากรณ์ ใจ อึ๊งภากรณ์
== เครื่องราชอิสริยาภรณ์ ==
=== เครื่องราชอิสริยาภรณ์ไทย ===
ราชกิจจานุเบกษา, แจ้งความสำนักนายกรัฐมนตรี เรื่อง พระราชทานเครื่องราชอิสริยาภรณ์, เล่ม ๘๑ ตอนที่ ๑๑๘ ง ฉบับพิเศษ หน้า ๑๒, ๑๗ ธันวาคม ๒๕๐๗
ราชกิจจานุเบกษา, แจ้งความสำนักนายกรัฐมนตรี เรื่อง พระราชทานเครื่องราชอิสริยาภรณ์, เล่ม ๘๐ ตอนที่ ๓ ง ฉบับพิเศษ หน้า ๑๙, ๔ มกราคม ๒๕๐๖
ราชกิจจานุเบกษา, แจ้งความสำนักนายกรัฐมนตรี เรื่อง พระราชทานเครื่องราชอิสริยาภรณ์, เล่ม ๘๑ ตอนที่ ๔๒ ง ฉบับพิเศษ หน้า ๖, ๗ พฤษภาคม ๒๕๐๗
=== เครื่องราชอิสริยาภรณ์ต่างประเทศ ===
* :
** พ.ศ. 2489 - ไฟล์:Order of the British Empire (Military) Ribbon.svg|80x80px เครื่องราชอิสริยาภรณ์จักรวรรดิบริติช ชั้นเบญจมาภรณ์ (ฝ่ายทหาร)
== อ้างอิง ==
* เนื้อหาเกือบทั้งหมดในบทความนี้คัดลอกมาจาก สามัญชน บนถนนประชาธิปไตย โดยได้รับอนุญาตจากผู้จัดทำแล้ว
* สดุดีและไว้อาลัย แด่ ป๋วย อึ๊งภากรณ์ ศิษย์เก่าและอดีตครูโรงเรียนอัสสัมชัญ 23 สิงหาคม 2542
* ชีวประวัติอาจารย์ป๋วย อึ๊งภากรณ์ , ธนาคารแห่งประเทศไทย
== แหล่งข้อมูลอื่น ==
* รวมผลงานหนังสือ วิดีโอ เสียง อาจารย์ป๋วย อึ๊งภากรณ์
* จากครรภ์มารดาถึงเชิงตะกอน จากครรภ์มารดาถึงเชิงตะกอน ข้อเขียนของ ดร. ป๋วย
หมวดหมู่:นักเศรษฐศาสตร์ชาวไทย
หมวดหมู่:บุคคลจากคณะเศรษฐศาสตร์ มหาวิทยาลัยธรรมศาสตร์
หมวดหมู่:ข้าราชการพลเรือนชาวไทย
หมวดหมู่:อาจารย์คณะเศรษฐศาสตร์
หมวดหมู่:ผู้ได้รับรางวัลแมกไซไซ
หมวดหมู่:ศาสตราจารย์
หมวดหมู่:สมาชิกขบวนการเสรีไทย
หมวดหมู่:สมาชิกสภานิติบัญญัติแห่งชาติ
หมวดหมู่:ผู้ว่าการธนาคารแห่งประเทศไทย
หมวดหมู่:อธิการบดีมหาวิทยาลัยธรรมศาสตร์
หมวดหมู่:ผู้ได้รับเครื่องราชอิสริยาภรณ์ ม.ป.ช.
หมวดหมู่:ผู้ได้รับเครื่องราชอิสริยาภรณ์ ม.ว.ม.
หมวดหมู่:ผู้ได้รับเครื่องราชอิสริยาภรณ์ ท.จ.ว.
หมวดหมู่:บุคคลในสงครามโลกครั้งที่สอง
หมวดหมู่:บุคคลจากโรงเรียนอัสสัมชัญ
หมวดหมู่:ศิษย์เก่าจากวิทยาลัยเศรษฐศาสตร์และรัฐศาสตร์แห่งลอนดอน
หมวดหมู่:บุคคลที่เกี่ยวข้องกับเหตุการณ์ 6 ตุลา
หมวดหมู่:สกุลอึ๊งภากรณ์
หมวดหมู่:ชาวไทยที่เสียชีวิตในประเทศอังกฤษ
หมวดหมู่:บุคคลจากเขตสัมพันธวงศ์
หมวดหมู่:ผู้ลี้ภัยชาวไทย
หมวดหมู่:บุคคลในประวัติศาสตร์กรุงรัตนโกสินทร์
หมวดหมู่:ชาวไทยในสงครามโลกครั้งที่สอง